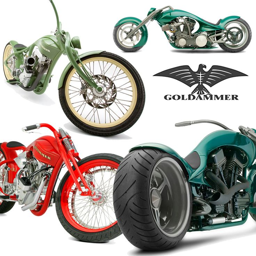
a basic full custom bike starts around $50,000 .